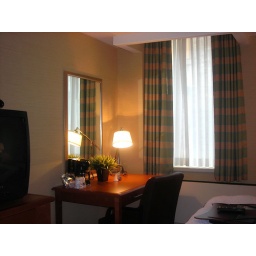
This is a picture of the very cute desk and curtains in my hotel room.